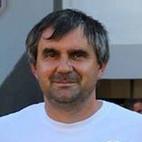
Age: 48